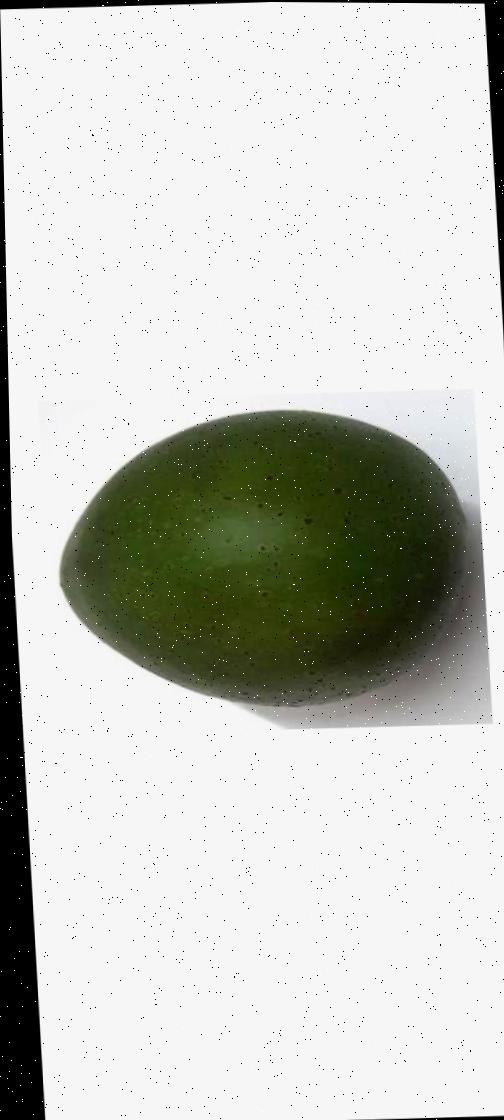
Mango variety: Ashshina Zhinuk